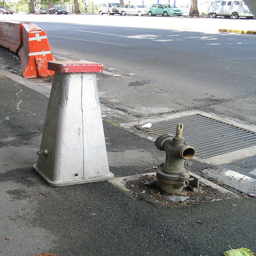
A hydrant that is sitting on the sidewalk.
A fire hydrant is next to a cone on a sidewalk.
a pipe sticking out of a paved surface next to a street grate
THERE IS A WATER HOLE ON THE STREET
There is construction work being done on an urban street.